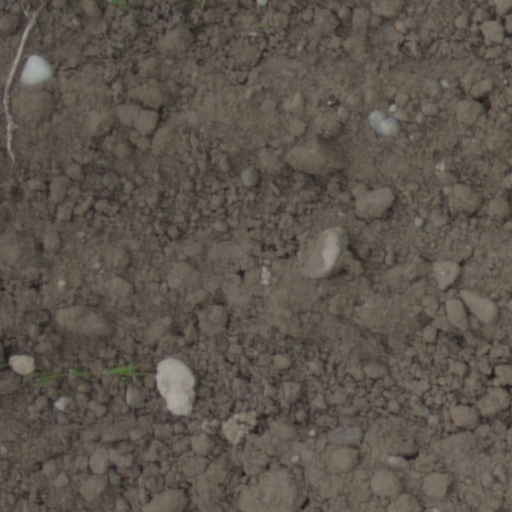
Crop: wheat